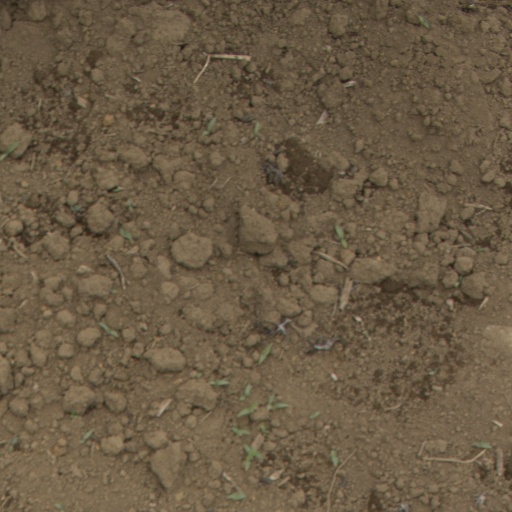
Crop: Jerusalem artichoke